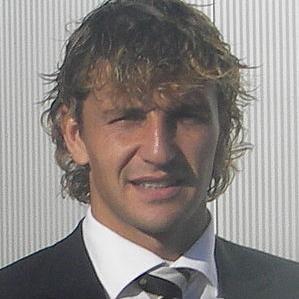
Age: 31